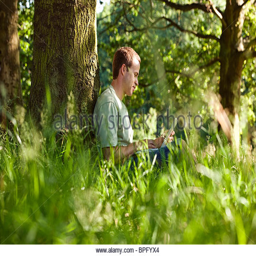
a young man leaning against a tree , using a laptop